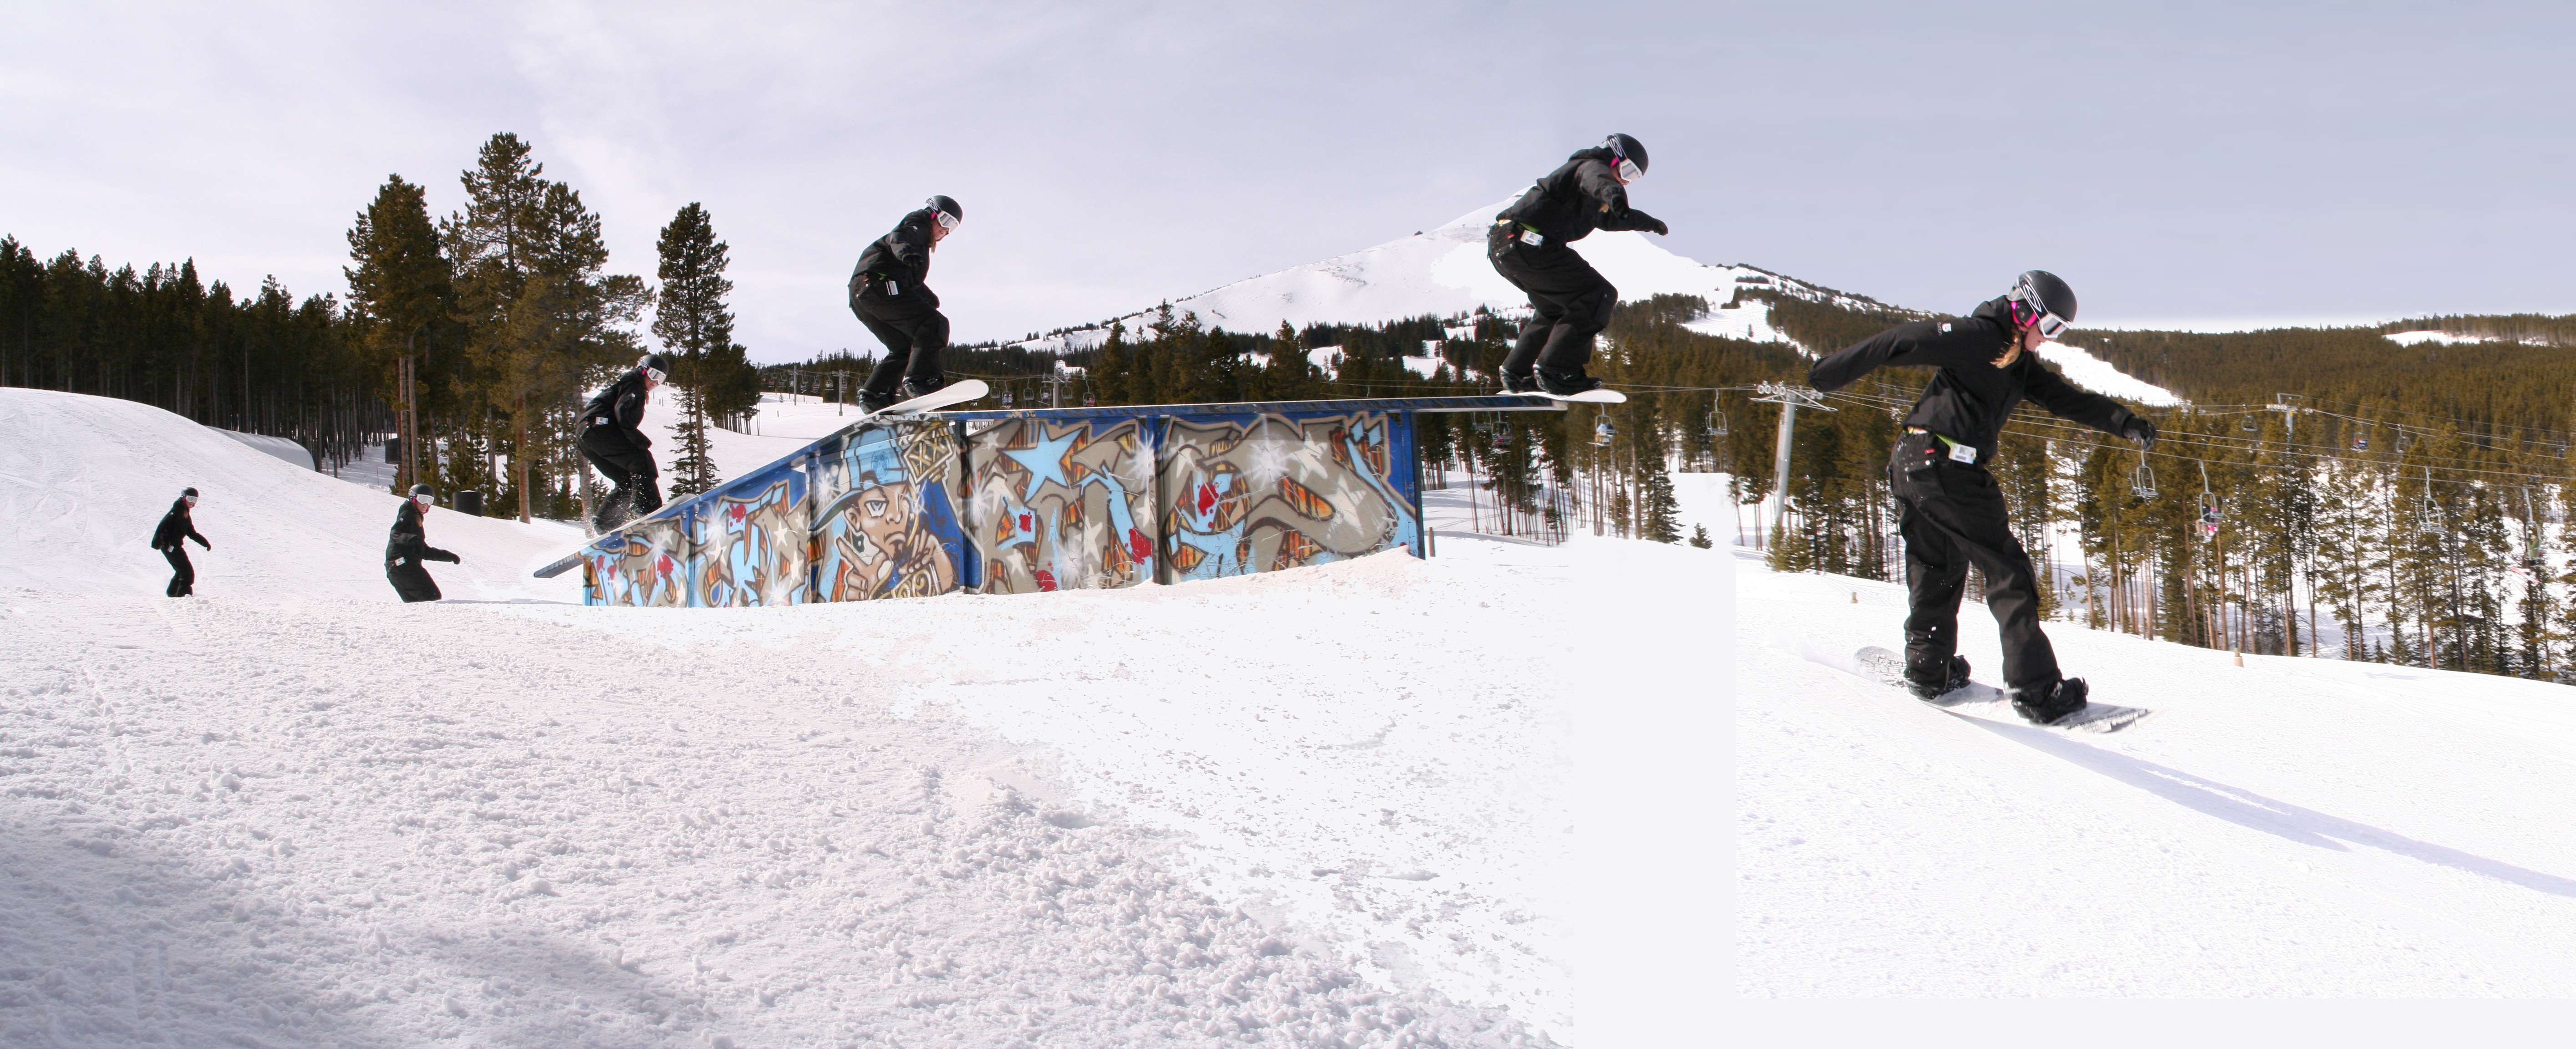
snow, winter, snowboard, extreme sport, sports equipment, snowboarder, winter sport, sports, downhill, footwear, snowboarding, freestyle, piste, nordic skiing, ski equipment, geological phenomenon, boardsport, telemark skiing, ski cross, rail slide